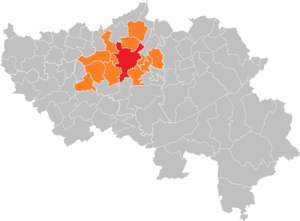
Carte de l'agglomération opérationnelle de Liège.
Liège, aussi surnommée « La Cité ardente », est une ville francophone de l'est de la Belgique. Elle est le chef-lieu de la province de Liège et la capitale économique de la Wallonie. De 972 à 1795, elle fut la capitale de la Principauté de Liège. Du VIIIᵉ au XVIᵉ siècle, elle fut le siège du vaste évêché de Liège, héritier de la Civitas Tungrorum.